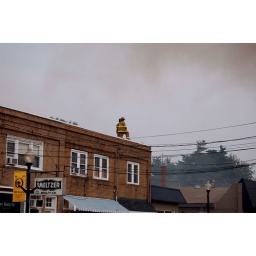
Somerdale Firefighters stand on a roof top a block down from the fully involved building in Oaklyn Twp, NJ.